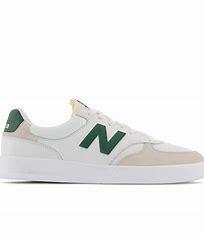
Brand: New
Model: Balance New Balance 300 Series